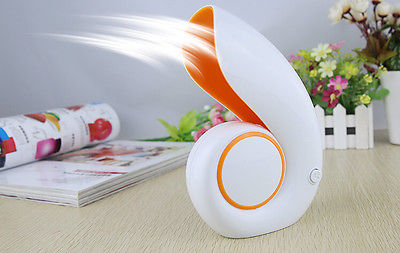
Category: fan